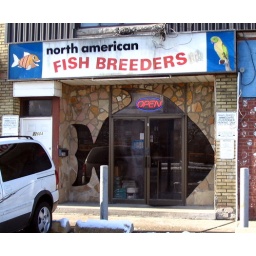
A fish store's front window in the shape of a giant fish.